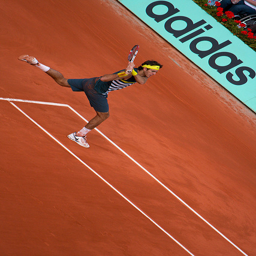
A man holding a tennis racquet on a tennis court.
a tennis player ready for a swing at the ball.
A person taking a swing during a tennis match
A tennis player running on a court with a racket.
The man just returned the tennis ball to the opponent.